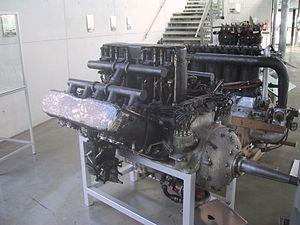
Le Farman 12We est un moteur d'avion 12-cylindres en W conçu et construit par Farman au début des années 1920. Sa puissance de sortie était de 500 ch.